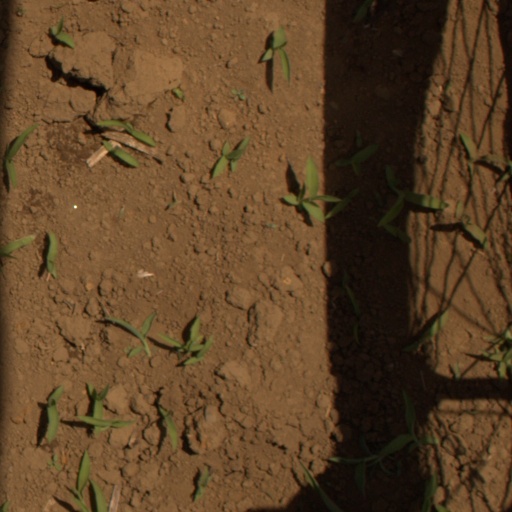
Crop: Jerusalem artichoke